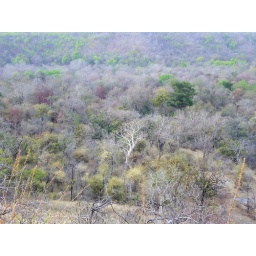
Ghost tree in the forest